Jansen's linkage

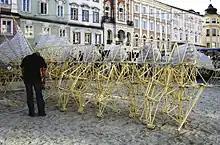
Theo Jansen's kinetic sculpture Strandbeest. A wind-driven walking machine.

Jansen's linkage is a planar leg mechanism designed by the kinetic sculptor Theo Jansen to generate a smooth walking motion. Jansen has used his mechanism in a variety of kinetic sculptures which are known as (Dutch for "beach beasts"). Jansen's linkage bears artistic as well as mechanical merit for its simulation of organic walking motion using a simple rotary input. These leg mechanisms have applications in mobile robotics and in gait analysis.